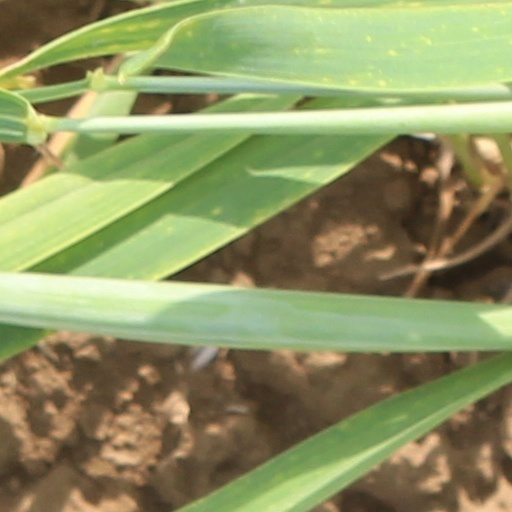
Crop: wheat